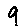
Label: 9